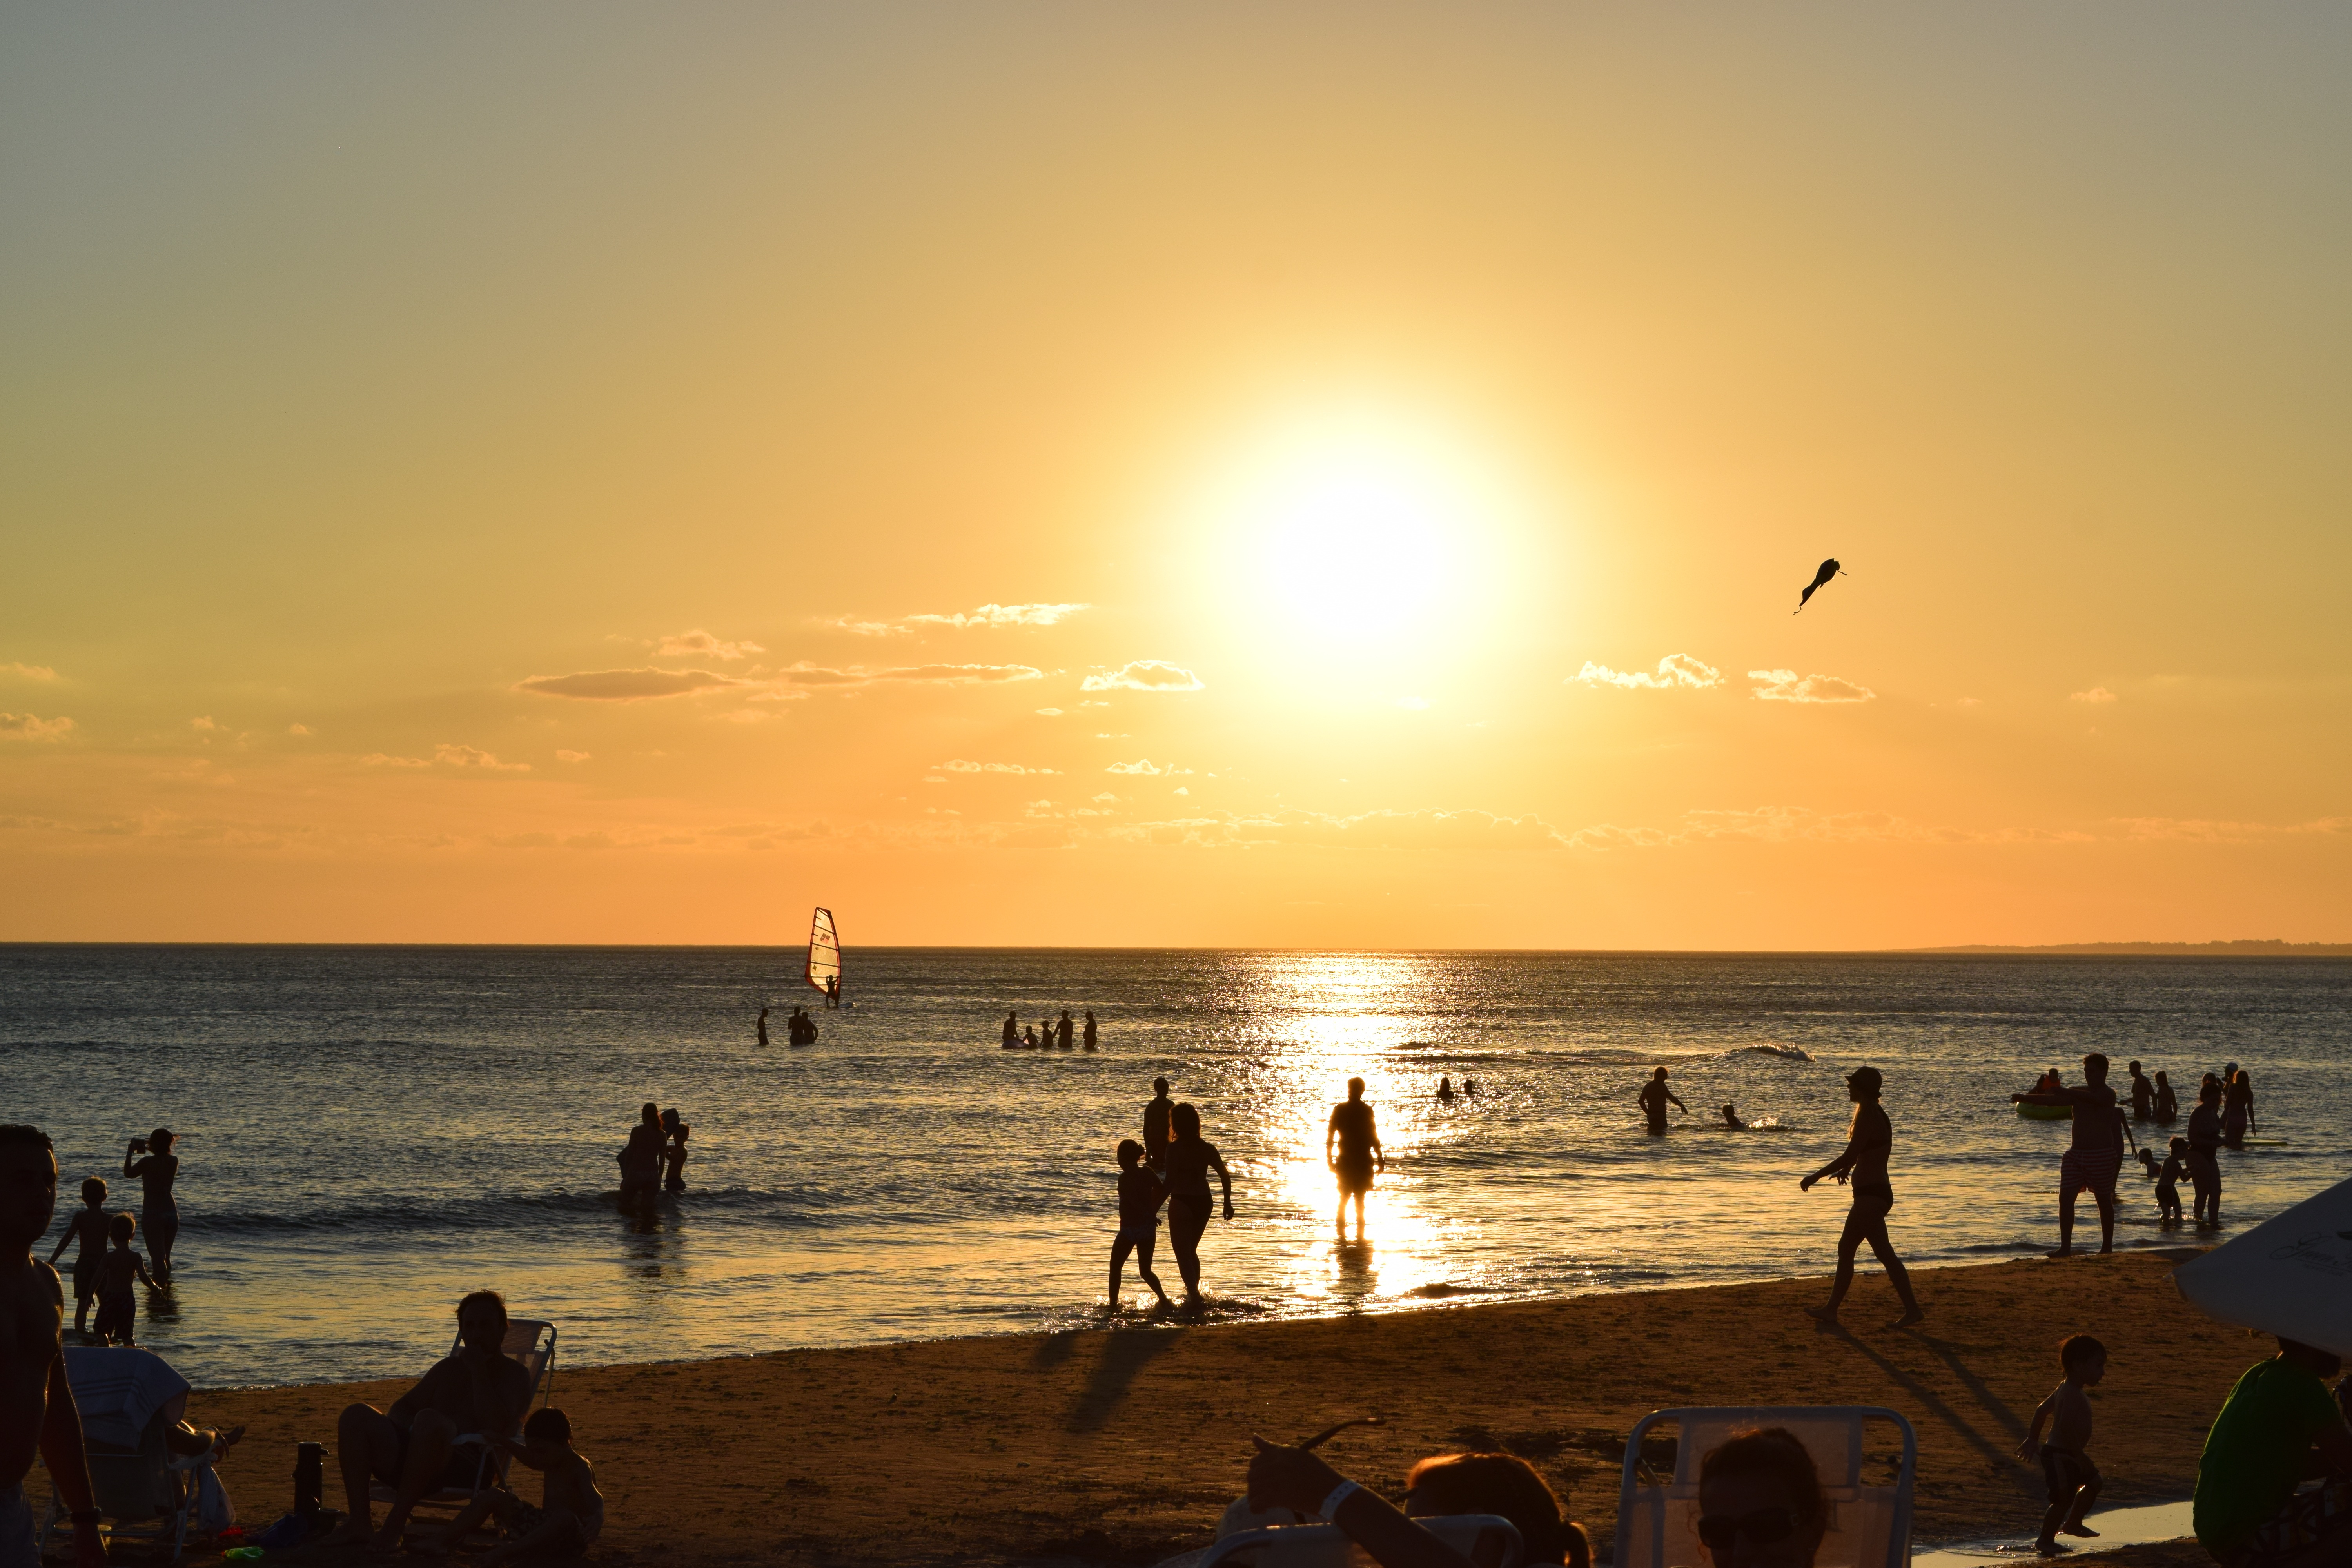
beach, sea, coast, sand, ocean, horizon, people, sun, sunrise, sunset, sunlight, morning, shore, wave, dawn, dusk, evening, bay, body of water, silhouettes, afterglow, silhouetts, red sun